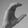
ASL letter: C